New Frankfurt Old Town

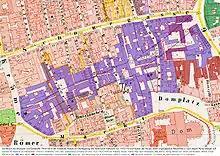
A map of the old town from 1862 with overlay representing the future developments and demolitions. (chromolithography by Friedrich August Ravenstein). The yellow and green marked buildings were demolished as early as the 19th century, the purple buildings are those demolished to make way for the Braubachstrasse, created in 1904. The areas marked in dark red were torn down in 1927. An overlay of the 2007 demolished Technisches Rathaus can also be seen.

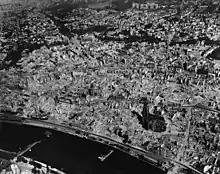
The destroyed old town in June 1945

During the Second World War, the medieval old town of Frankfurt am Main, until then one of the best preserved in Central Europe, was almost completely destroyed by bombing. Only a few historical buildings remained, and in the post-war period, other damaged buildings were also demolished, mostly in favour of "car-friendly" traffic planning. There were very few external reconstructions of buildings and the majority of the former old town was rebuilt in the style of the 1950s, largely abandoning the historic street network.